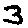
Label: 3